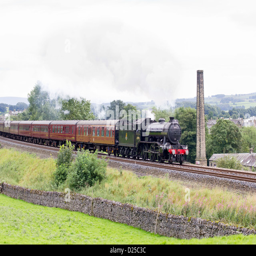
steam locomotive pulling a passenger train on the mainline